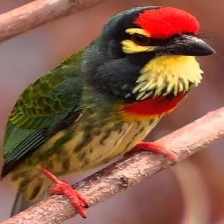
Species: COPPERSMITH BARBET
Scientific name: MEGALAIMA HAEMACEPHALA